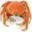
Label: cra